Teenage Mutant Ninja Turtles (Mirage Studios)

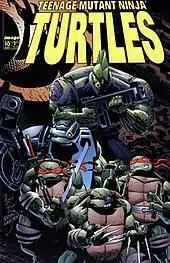
Volume 3, issue #10. Cover art by Frank Fosco and Erik Larsen.

"The Savage Dragon" creator Erik Larsen relaunched the series in June 1996, with the publication of a third volume under the Image Comics banner. The series was written by Gary Carlson and drawn by Frank Fosco, and marked the return to black and white artwork. This volume was notable for having a faster pace and more intense action while inflicting major physical changes on the Turtles themselves; Leonardo losing a hand, Raphael's face being scarred, Splinter becoming a bat, and Donatello becoming a cyborg. In a plot twist, Raphael even took on the identity of The Shredder and assumed leadership of the Foot. With Volume 3, the Turtles were incorporated into the Image Universe, which provided opportunities for a few crossovers and guest appearances by characters from Image series.